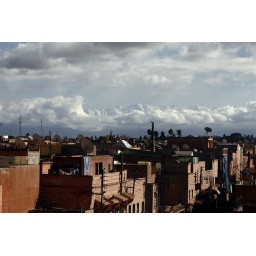
mountains in the clouds